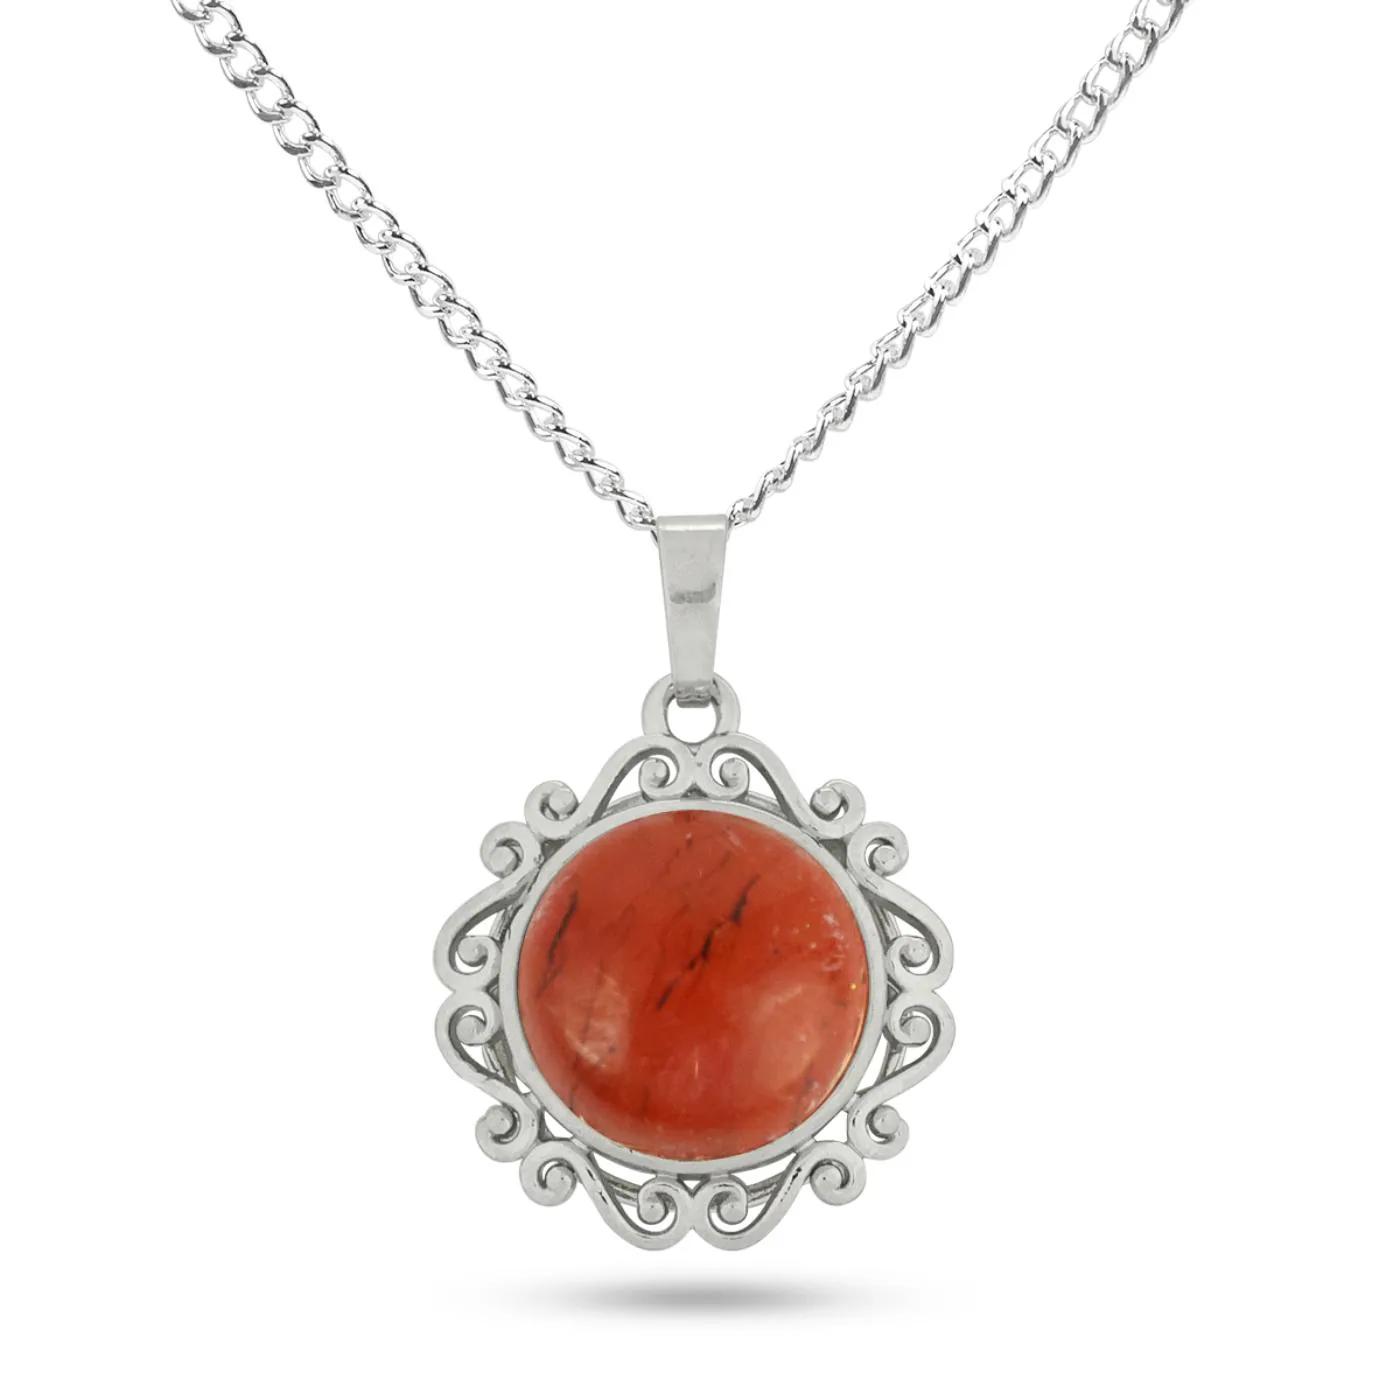
Reiki Crystal Products Red Jasper Stone Pendant With Chain For Reiki Healing And Crystal healing
Type: Necklaces & Pendants
Brand: Reiki Crystal Products
Price: Rs. 399
Natural Crystal Stone Pendant | Height : 25 mm | Length - 25 mm Approx. Pendant Charged By Reiki Grand Master & Vastu Expert
Features: Natural Crystal Stone Pendant | Height : 25 mm | Length - 25 mm Approx. Pendant Charged By Reiki Grand Master & Vastu Expert,Natural Healing Stone Pendant for Reiki Healing, Crystal Healing, Numerology, Tarot, Astrology & Feng Shui,100% Authentic, Original and Natural Healing Crystal / Stone - small holes, crack marks on the surface or inside the stones are often visible,Material : Natural Healing Stones See Images & Product Description For Healing Properties /Advantages,Stylish Party-Daily-Office-Casual Wear Reiki Healing Stone Pendant / Locket for Men, Women, Boys, Girls. Best for Gifting & Personal Use.
Included: Pack Of 1 Red Jasper Designer Pendant